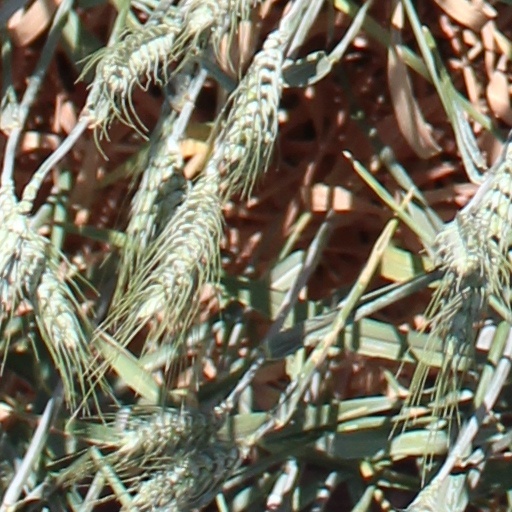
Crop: wheat